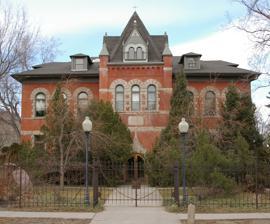
Building: Highland School (Boulder, Colorado)
Country: United States of America
Year built: 1892
United States historic place Highland School U.S. National Register of Historic Places Colorado State Register of Historic Properties Show map of Colorado Show map of the United States Location 885 Arapahoe Ave., Boulder, Colorado Coordinates 40°0′48″N 105°17′1″W / 40.01333°N 105.28361°W / 40.01333; -105.28361 Area 0.8 acres (0.32 ha) Built 1891 or 1892; 1923 Architect E.P. Varian and Frederick Sterner Architectural style Gothic and Romanesque Revival NRHP reference No. 78000831 CSRHP No. 5BL.364 Added to NRHP December 18, 1978 Highland School , also or previously known as Highland-Lawn School , is an 1892 building at 9th Street and Arapahoe Avenue in Boulder, Colorado . It was the fourth school built in Boulder and was used as a school until 1971. The Highland School Building was converted to use as an office building and placed on the National Register of Historic Places in 1978.  The building is constructed of red brick and blond sandstone mined from local quarries. Highland School was threatened with demolition in 1971.  Civic leaders opposed to the demolition of the School and nearby Central School (Boulder, Colorado) formed Historic Boulder, Inc. to advocate for its preservation. The school was designed by the Denver firm of Varian and Sterner in 1890.  It was doubled in size in a 1923 extension which was designed to be entirely compatible to the original building. References